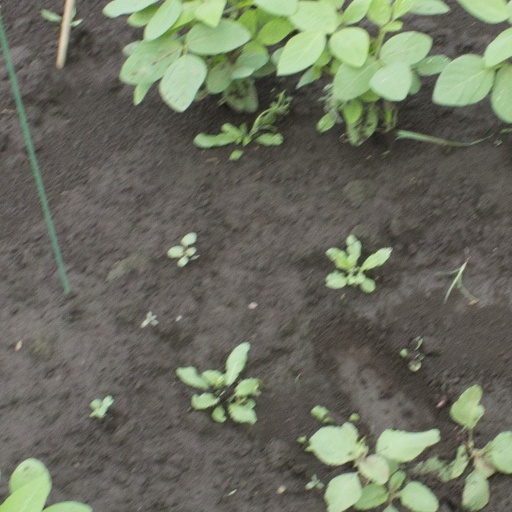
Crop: soybean